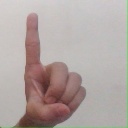
अक्षर: ड